Community (ecology)

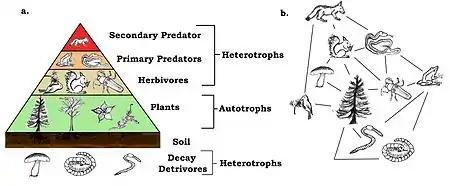
a) A trophic pyramid showing the different trophic levels in a community. b) A food web of the same community

A species' trophic level is their position in the food chain or web. At the bottom of the food web are autotrophs, also known as primary producer. Producers provide their own energy through photosynthesis or chemosynthesis, plants are primary producers. The next level is herbivores (primary consumers), these species feed on vegetation for their energy source. Herbivores are consumed by omnivores or carnivores. These species are secondary and tertiary consumers. Additional levels to the trophic scale come when smaller omnivores or carnivores are eaten by larger ones. At the top of the food web is the apex predator, this animal species is not consumed by any other in the community. Herbivores, omnivores and carnivores are all heterotrophs.